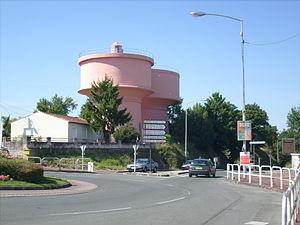
Les châteaux d'eau de Bellevue à Saintes
Bellevue est un quartier résidentiel de la ville de Saintes, chef-lieu d'arrondissement du département de la Charente-Maritime, dans le sud-ouest de la France.
Saintes [sɛ̃t] est une commune du sud-ouest de la France, située dans le département de la Charente-Maritime. Ses habitants sont appelés les Saintais et les Saintaises.